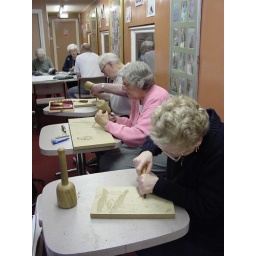
Elders from the Grange Day Centre building up skills in preparation to make doors for stage area.